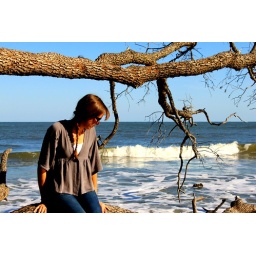
02NOV10 058_kristin on a tree in the ocean